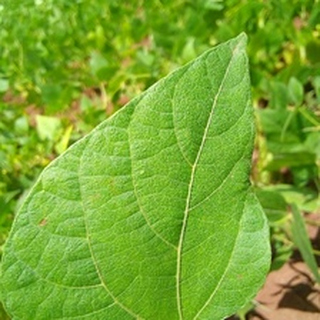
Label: healthy_bean